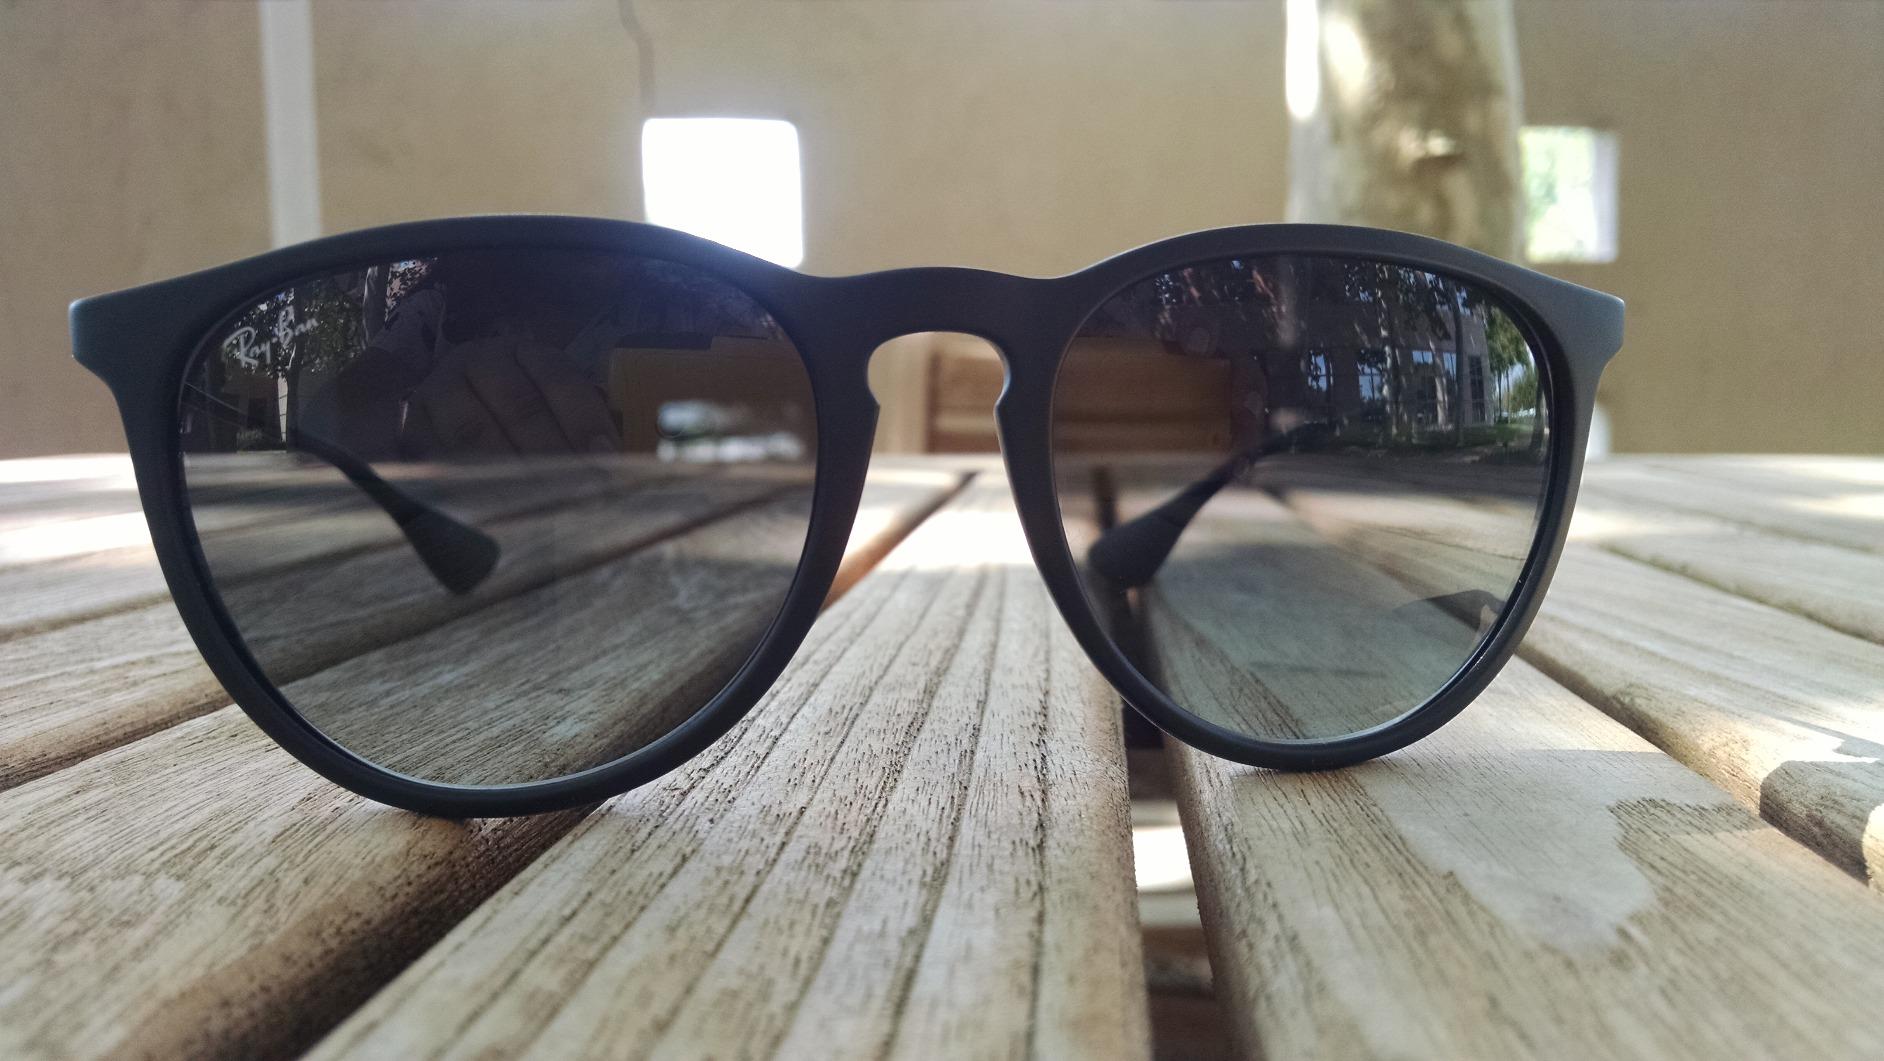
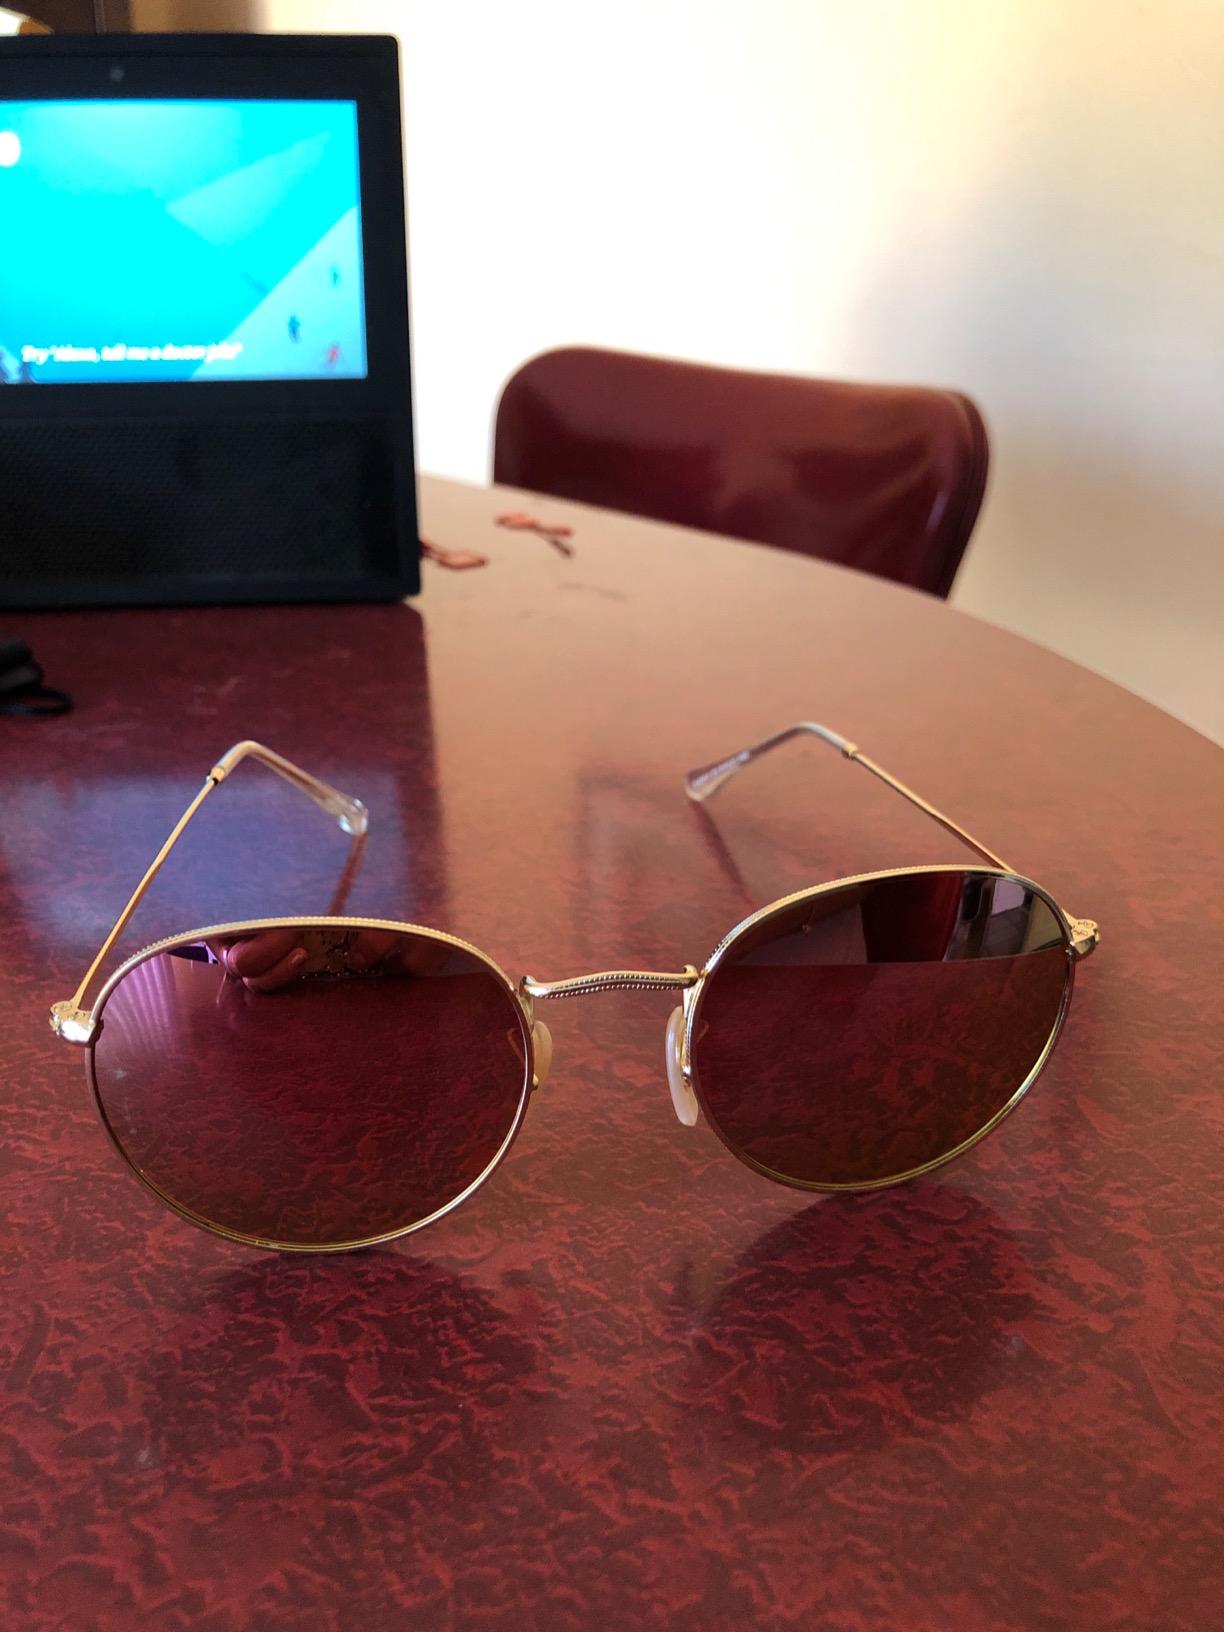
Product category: accessories_sunglasses
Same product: no